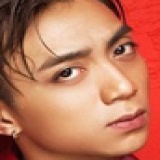
ca sĩ Soobin